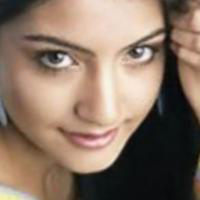
Age group: age 21-30